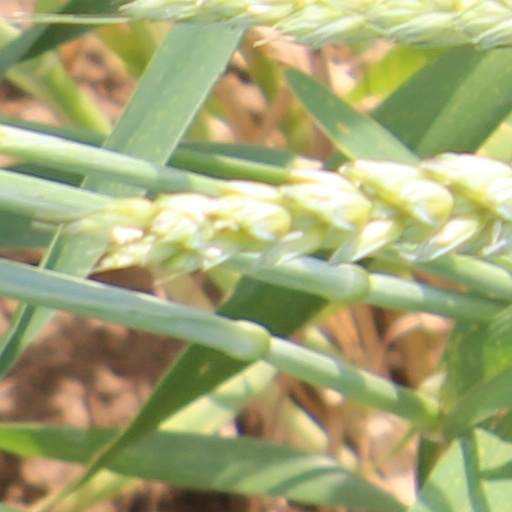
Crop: wheat